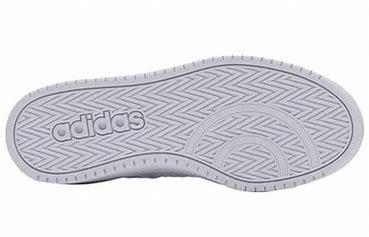
Brand: adidas
Model: NEO Hoops 2 Skate